William Halling

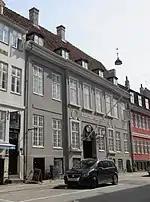
The Brigadér Halling House in Copenhagen, now housing the Maltese embassy

Halling achieved considerable wealth during his years in India. On his way back to Denmark, on board a ship to the Netherlands, he was captured by pirates and brought to Algiers where he was sold as a slave. He finally made it back to Denmark in about 1772. In 1773, he purchased the "Brigadér" title for 1,000 Danish rigsdaler. He was given the rank of Major-General and became part of the board of directors in the Danish Asia Company. He purchased a house in Lille Strandstræde and commissioned the architect Hans Næss to undertake a comprehensive refurbishment of the property. He also acquired the Bryskesborg estate in Jutland, renaming it Qilliamsborg.